William T. Golden

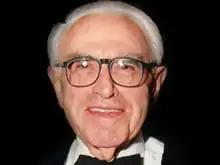
Golden in 2009

William T. Golden (October 25, 1909 – October 7, 2007) was an American investment banker, philanthropist, and science adviser.